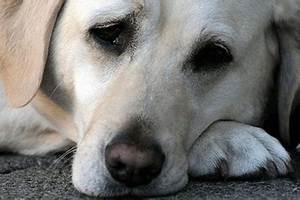
Label: dog